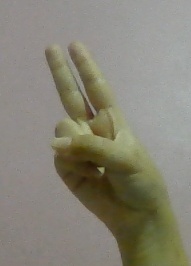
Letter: taa